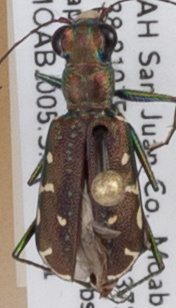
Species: Cicindela punctulata punctulata
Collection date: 2018-08-21
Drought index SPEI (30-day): -1.604
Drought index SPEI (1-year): -2.09
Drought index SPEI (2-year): -2.09